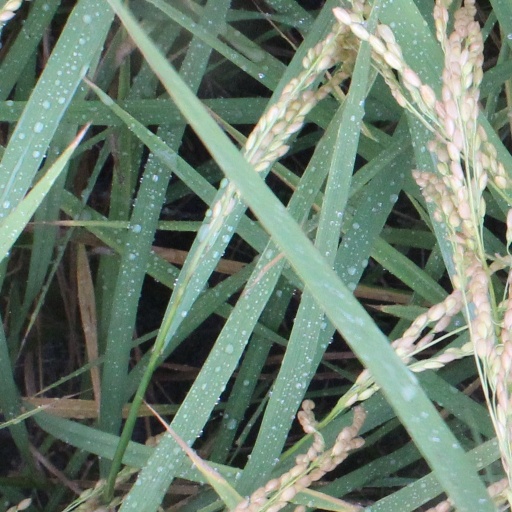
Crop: rice